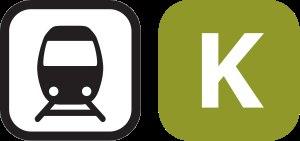
La ligne K du Transilien, plus souvent simplement dénommée ligne K, est une ligne de trains de banlieue qui dessert le nord-est de l'Île-de-France. Elle relie Paris-Nord à Crépy-en-Valois.